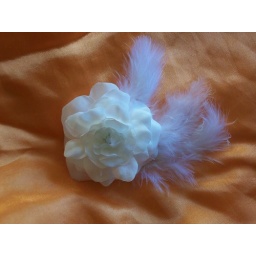
White flower with 3 white feathers coming out the side and a stone in the middle